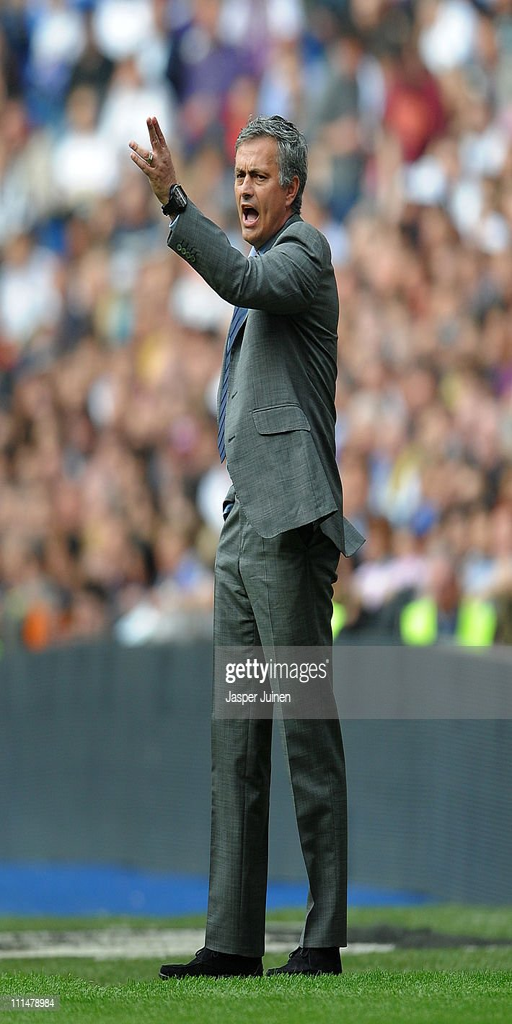
soccer player reacts during the match .